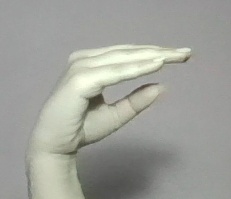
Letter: jeem